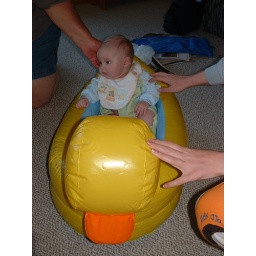
Hunter in his duck bathtub